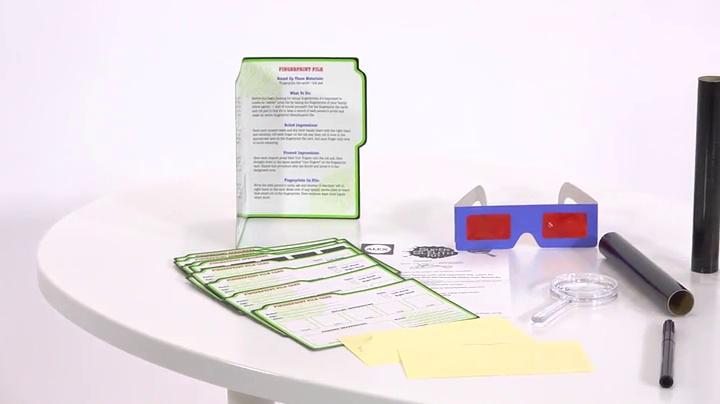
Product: Alex Super Sleuth Kit Kids Spy Kit
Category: Toys & Games | Learning & Education
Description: Includes magnifying glass, fingerprint supplies, rearview spy glasses, secret markers, flashlight with batteries, code sets and easy instructions.
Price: $20.30
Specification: ProductDimensions:8.8x2.5x12inches|ItemWeight:2.4ounces|ShippingWeight:12.8ounces(Viewshippingratesandpolicies)|DomesticShipping:Currently,itemcanbeshippedonlywithintheU.S.andtoAPO/FPOaddresses.ForAPO/FPOshipments,pleasecheckwiththemanufacturerregardingwarrantyandsupportissues.|InternationalShipping:Thisitemisnoteligibleforinternationalshipping.LearnMore|ASIN:B00000J4AF|Itemmodelnumber:41|Manufacturerrecommendedage:8-12years|Batteries:3LR44batteriesrequired.